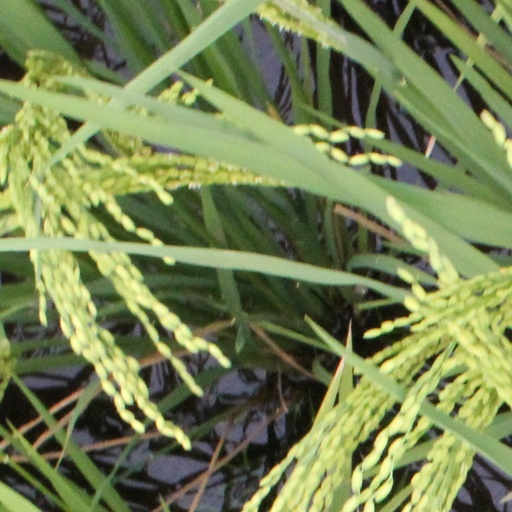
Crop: rice